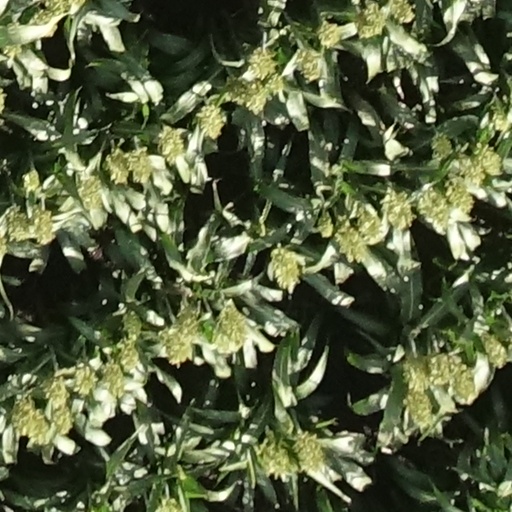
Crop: sorghum